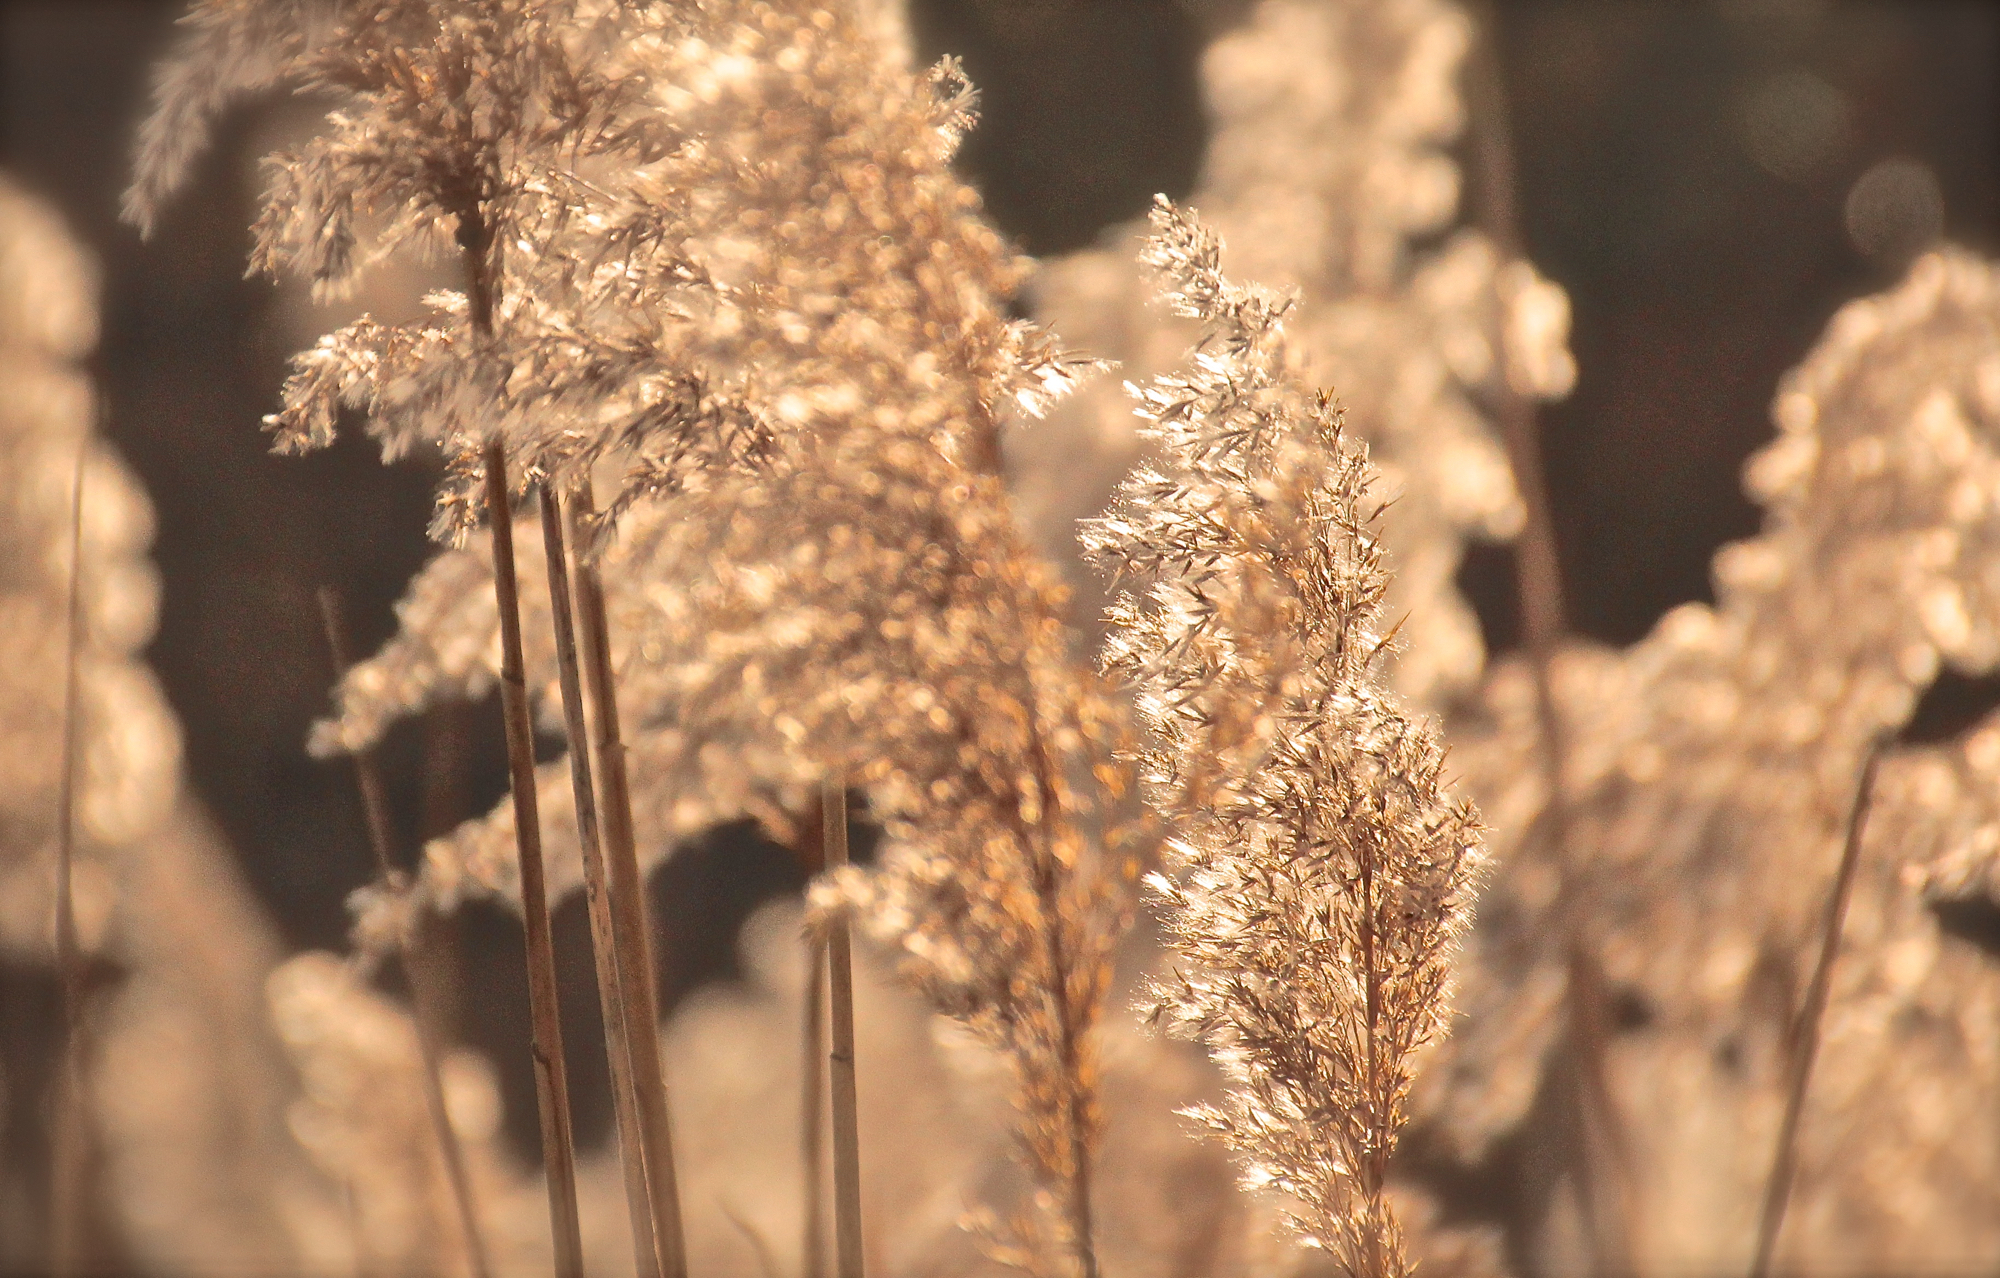
tree, nature, branch, winter, plant, photography, sunlight, leaf, flower, frost, spring, autumn, flora, season, close up, soft, 3652015, freezing, odc, 365the2015edition, blowininthewind, day355, day355365, 21dec15, macro photography, grass family